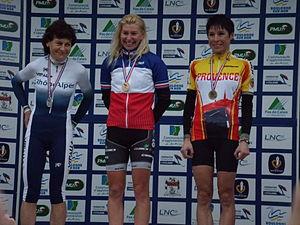
Les championnats de France de cyclisme sur route 2011 se sont déroulés à :
Les championnats de France de cyclisme sur route sont organisés chaque année depuis 1907 afin de déterminer le champion de France et la championne de France. Le titre est attribué sur une course unique. Le champion de France porte un maillot tricolore jusqu'au championnat de France suivant. Depuis 1995, un titre de champion de France du contre-la-montre est également attribué.